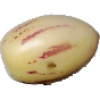
Label: pepino